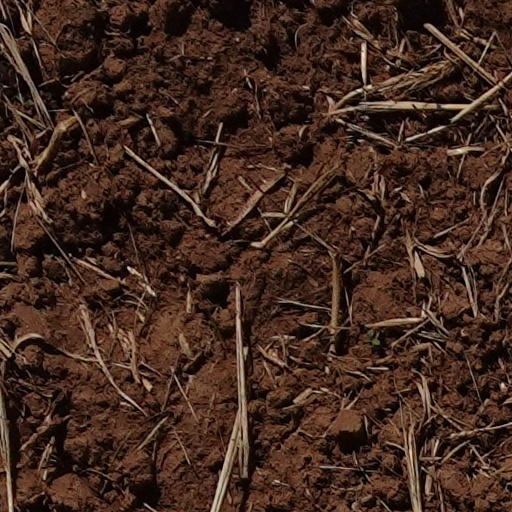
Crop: wheat